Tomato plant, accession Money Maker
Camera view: tilt-top (135 deg); turntable rotation: 270 degrees
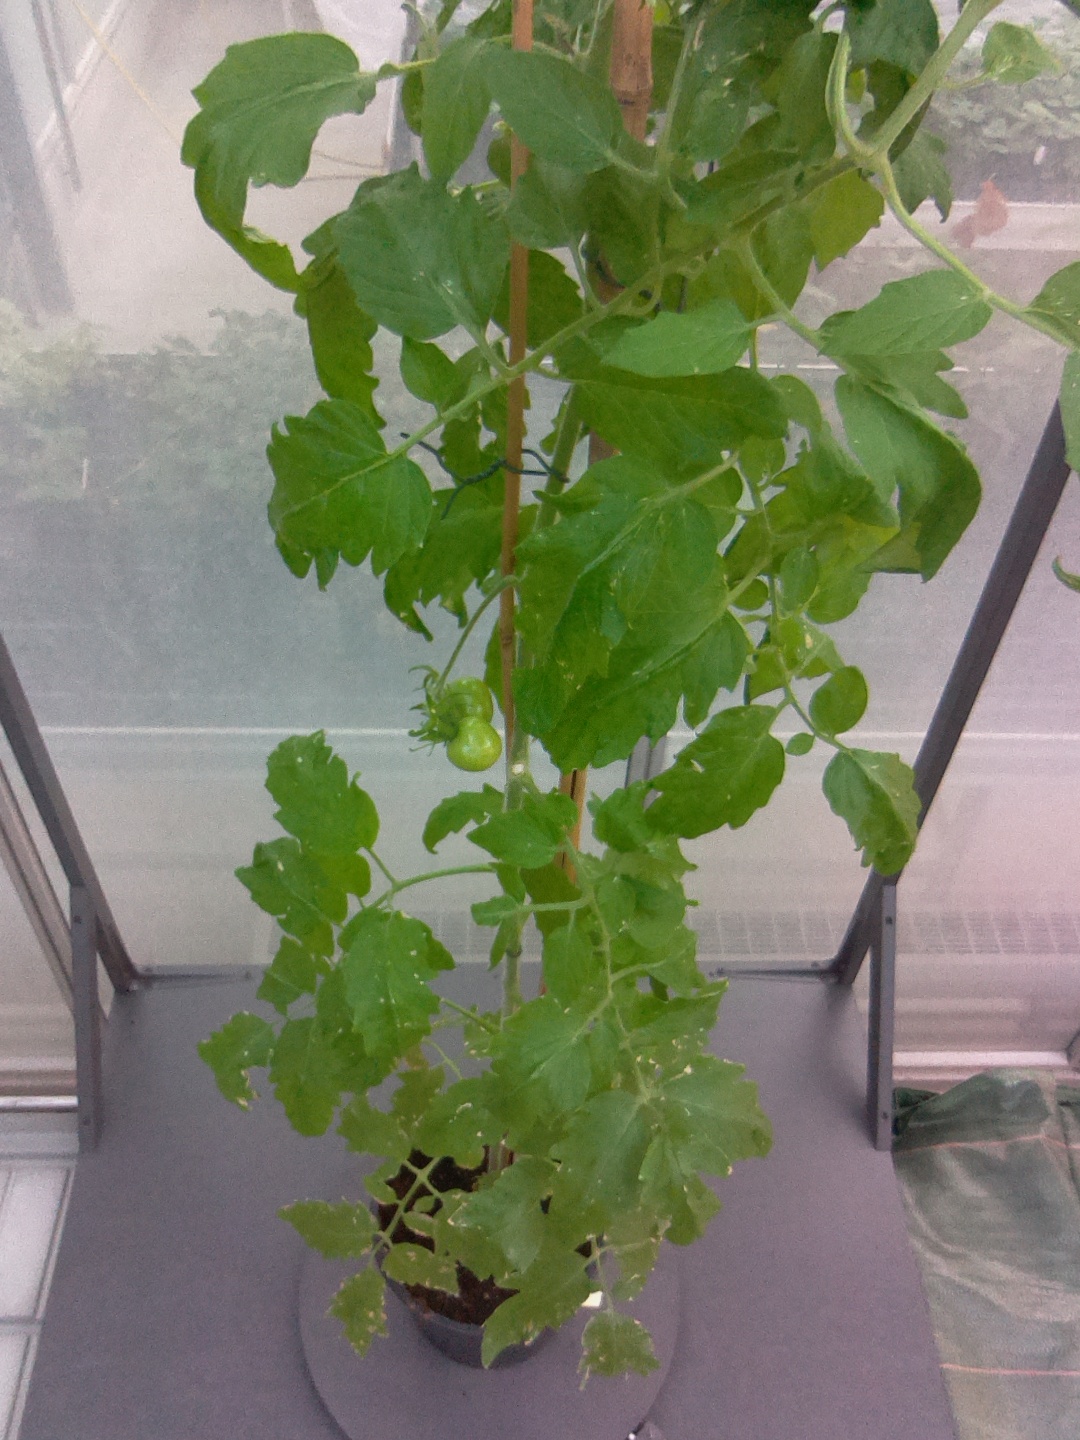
BBCH growth stage 73: 30%-40% of final fruit size